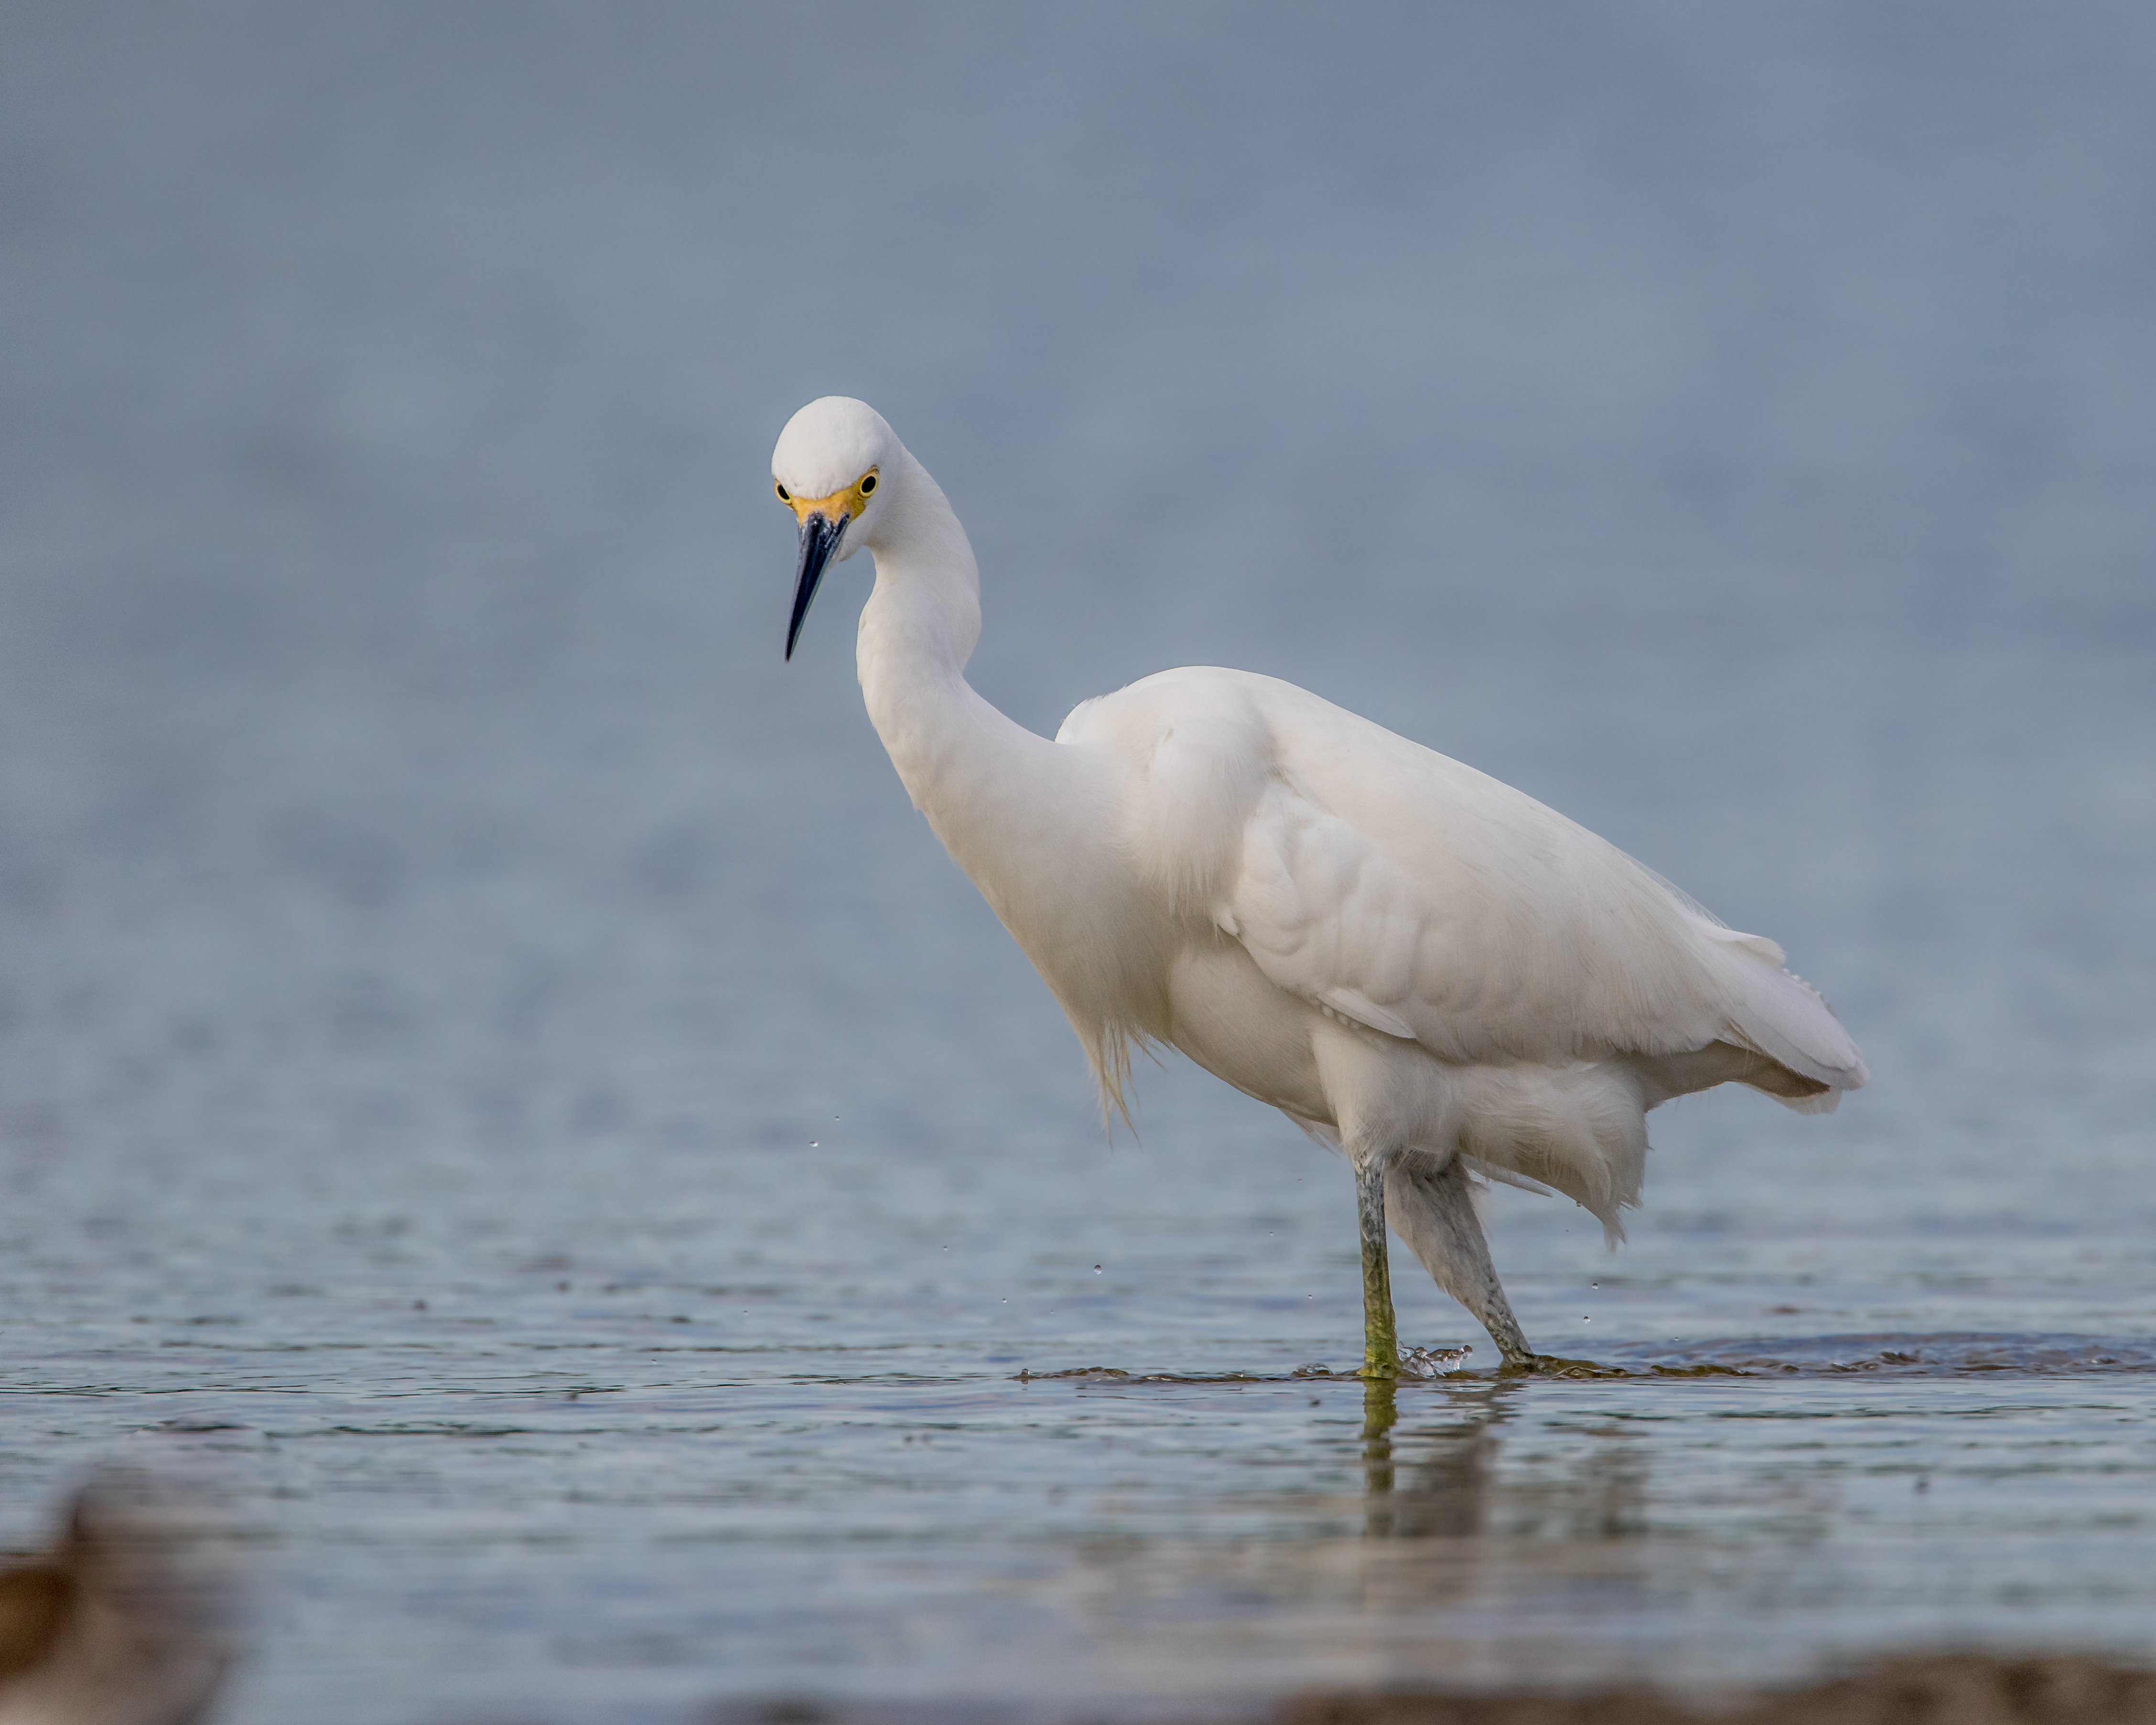
bird, wing, wildlife, beak, fauna, vertebrate, egret, florida, andymorffew, morffew, naturethroughthelens, marcoisland, tigertailbeach, snowyegret, spoonbill, great egret